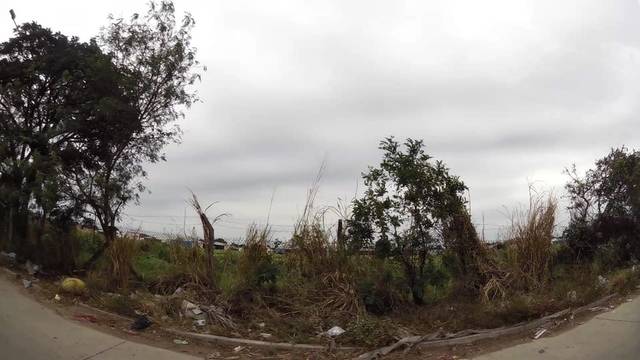
Region: Bolivia
Coordinates: -17.818, -63.165